Bulkington Pass

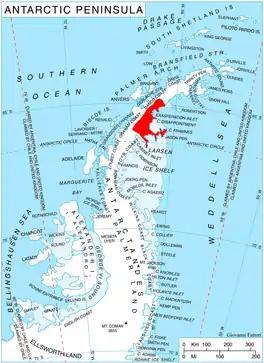
Location of Oscar II Coast on Antarctic Peninsula.

Bulkington Pass is a pass on the south side of Flask Glacier and west of Bildad Peak in Voden Heights on the east side of Graham Land. The pass trends northeast–southwest for and provides a route from the ice piedmont north of Adit Nunatak to Flask Glacier. The toponym is one in a group applied by the UK Antarctic Place-Names Committee that reflects a whaling theme, Bulkington being a crewman on the vessel "Pequod" in Herman Melville's Moby Dick.